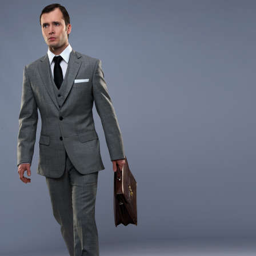
businessman with a briefcase isolated on grey photo